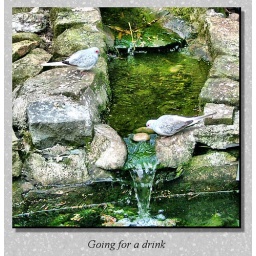
Two little birds going for a drink, this was in the bird centre in Williamson Park Lancaster.